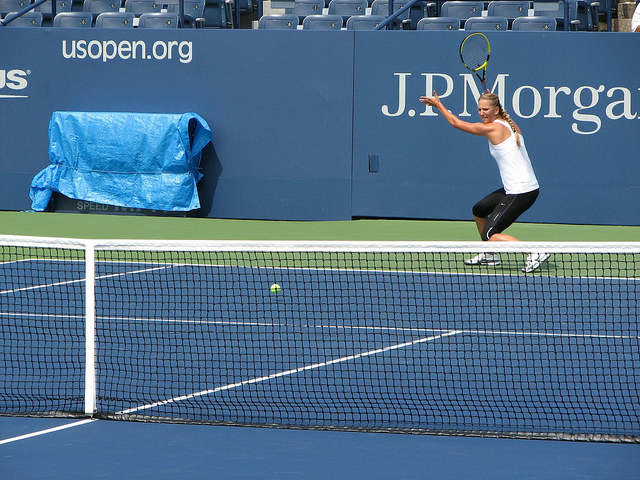
một nữ vận động viên tennis đang khuỵu gối và giơ vợt lên cao ở trên sân